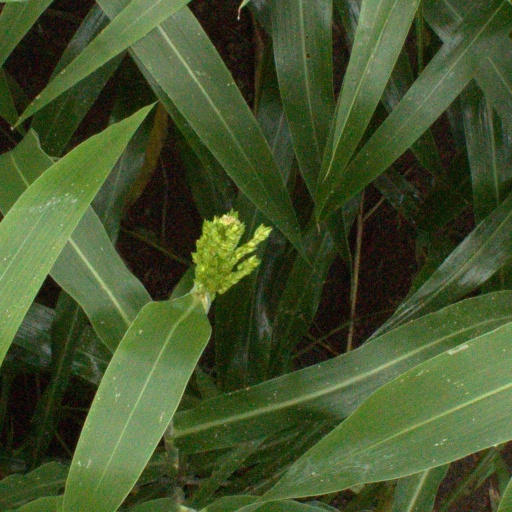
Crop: sorghum